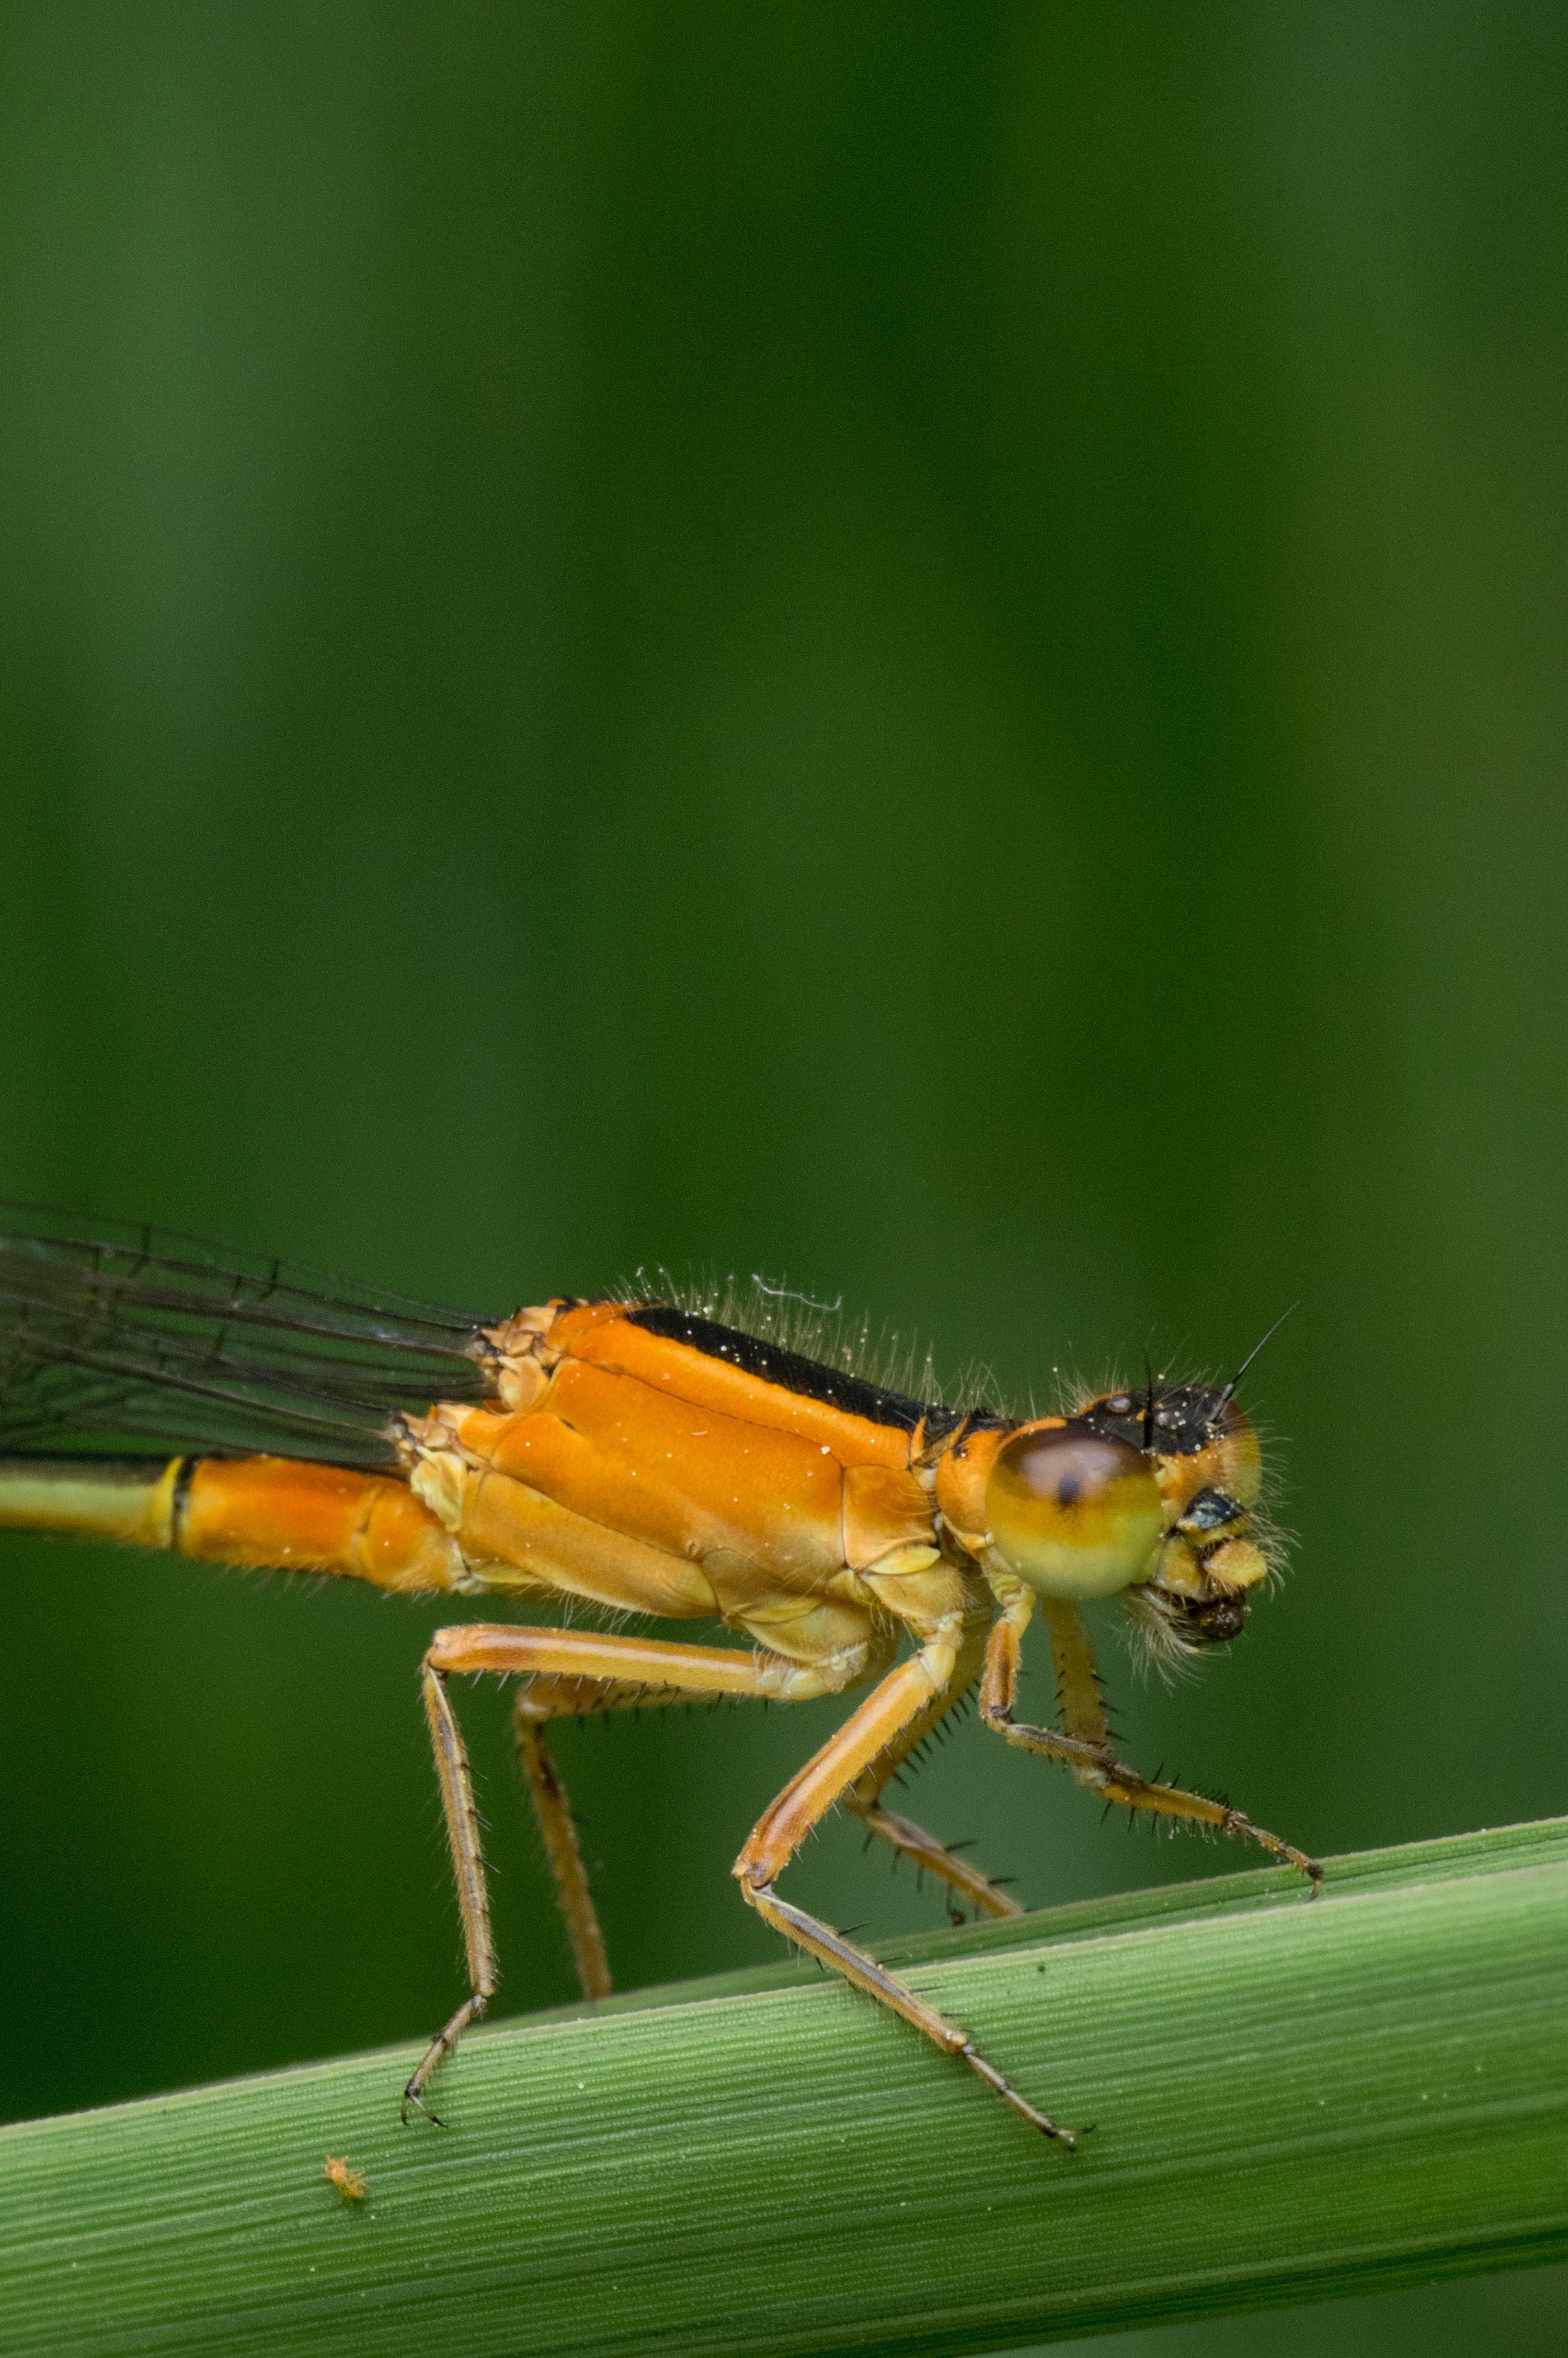
nature, photography, leaf, animal, wildlife, wild, foliage, orange, green, color, insect, macro, bug, closeup, fauna, smile, invertebrate, close up, madagascar, resting, damselfly, fiery, macro photography, arthropod, plant stem